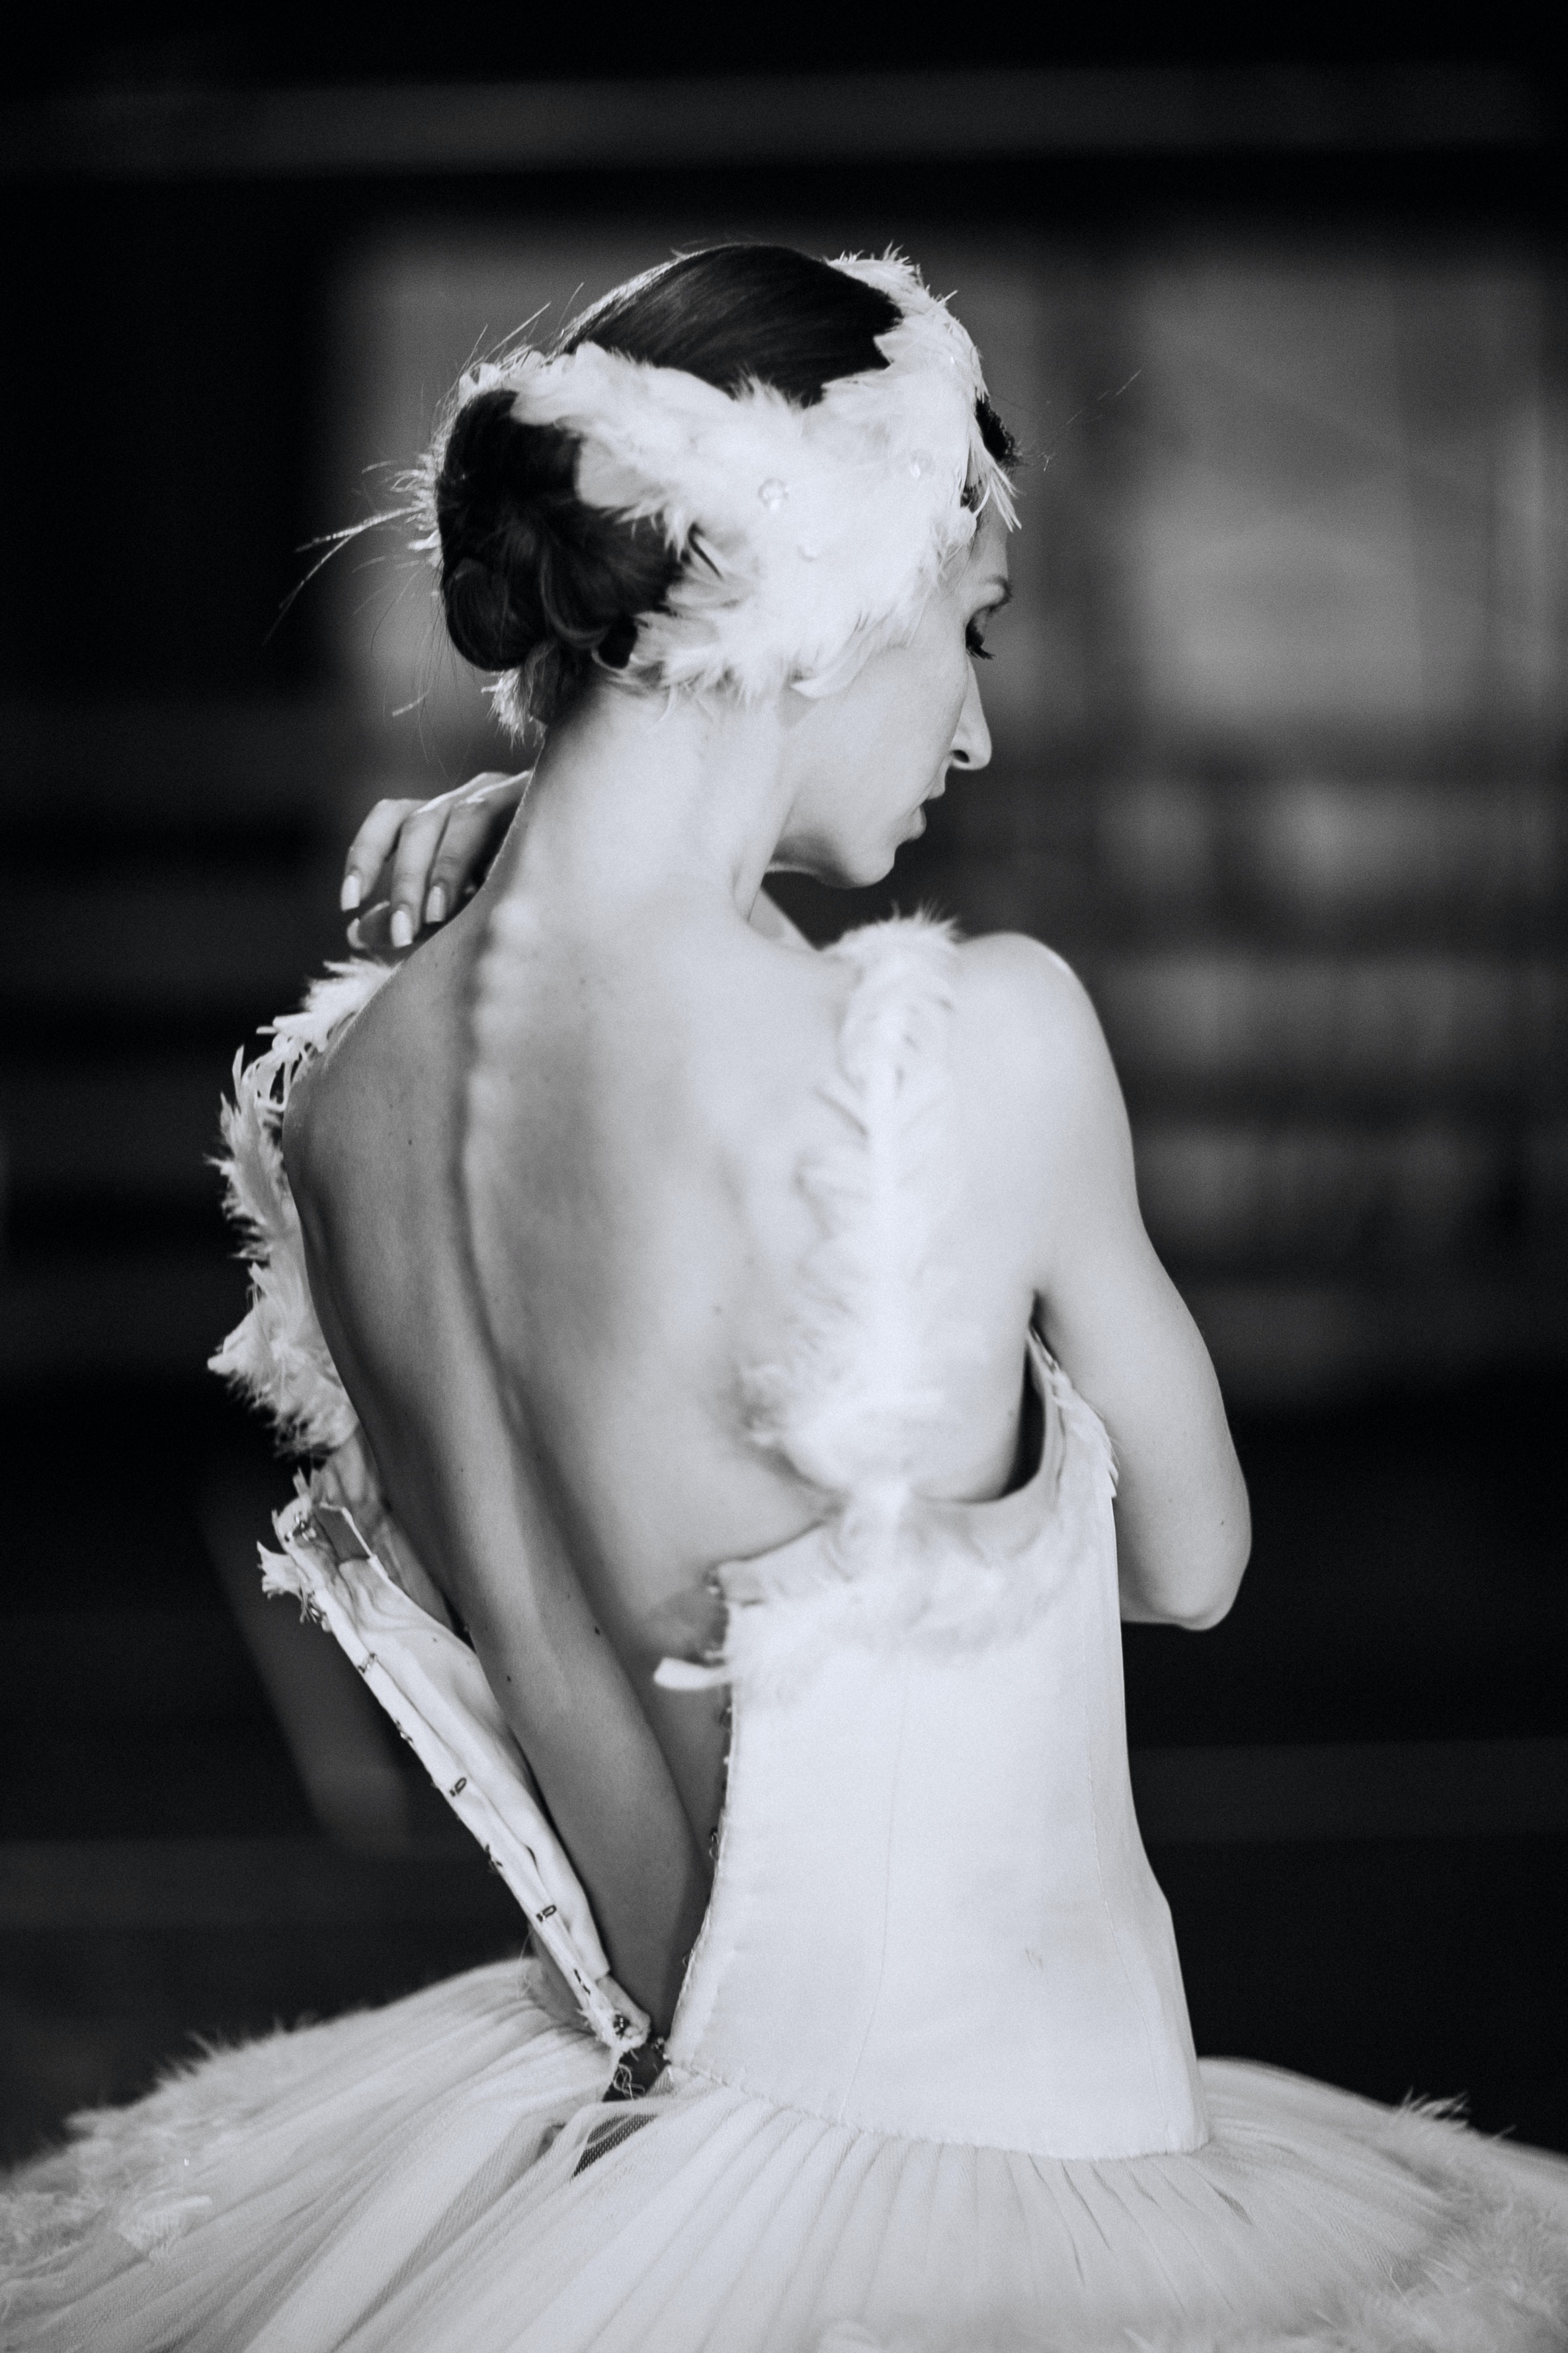
woman, beauty, hand, white, black, flash photography, standing, gesture, bridal clothing, dress, style, happy, headgear, gown, headpiece, sculpture, statue, art, bridal accessory, monochrome, art model, classical sculpture, trunk, monochrome photography, chest, feather, wedding dress, formal wear, event, child, monument, fur, haute couture, performing arts, jewellery, wedding ceremony supply, darkness, fashion accessory, wing, sitting, fashion model, entertainment, romance, figurine, back, portrait photography, still life photography, hair accessory, photo shoot, angel